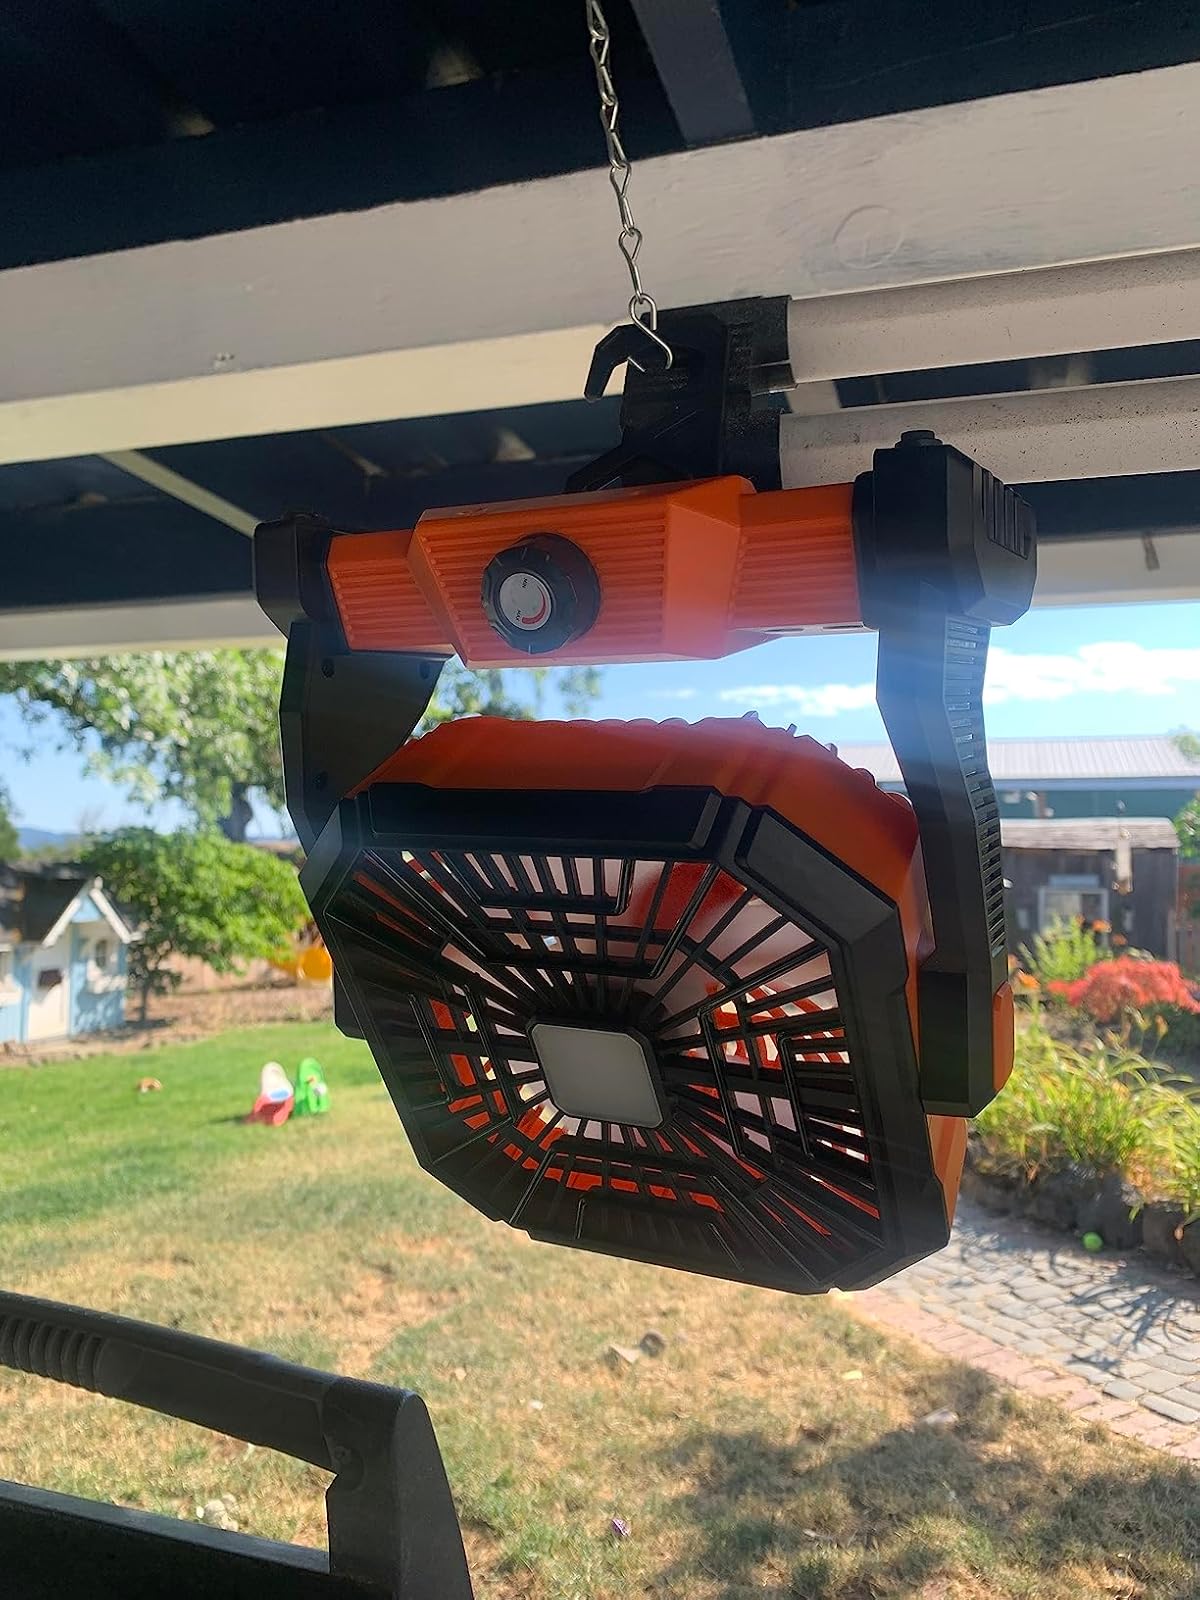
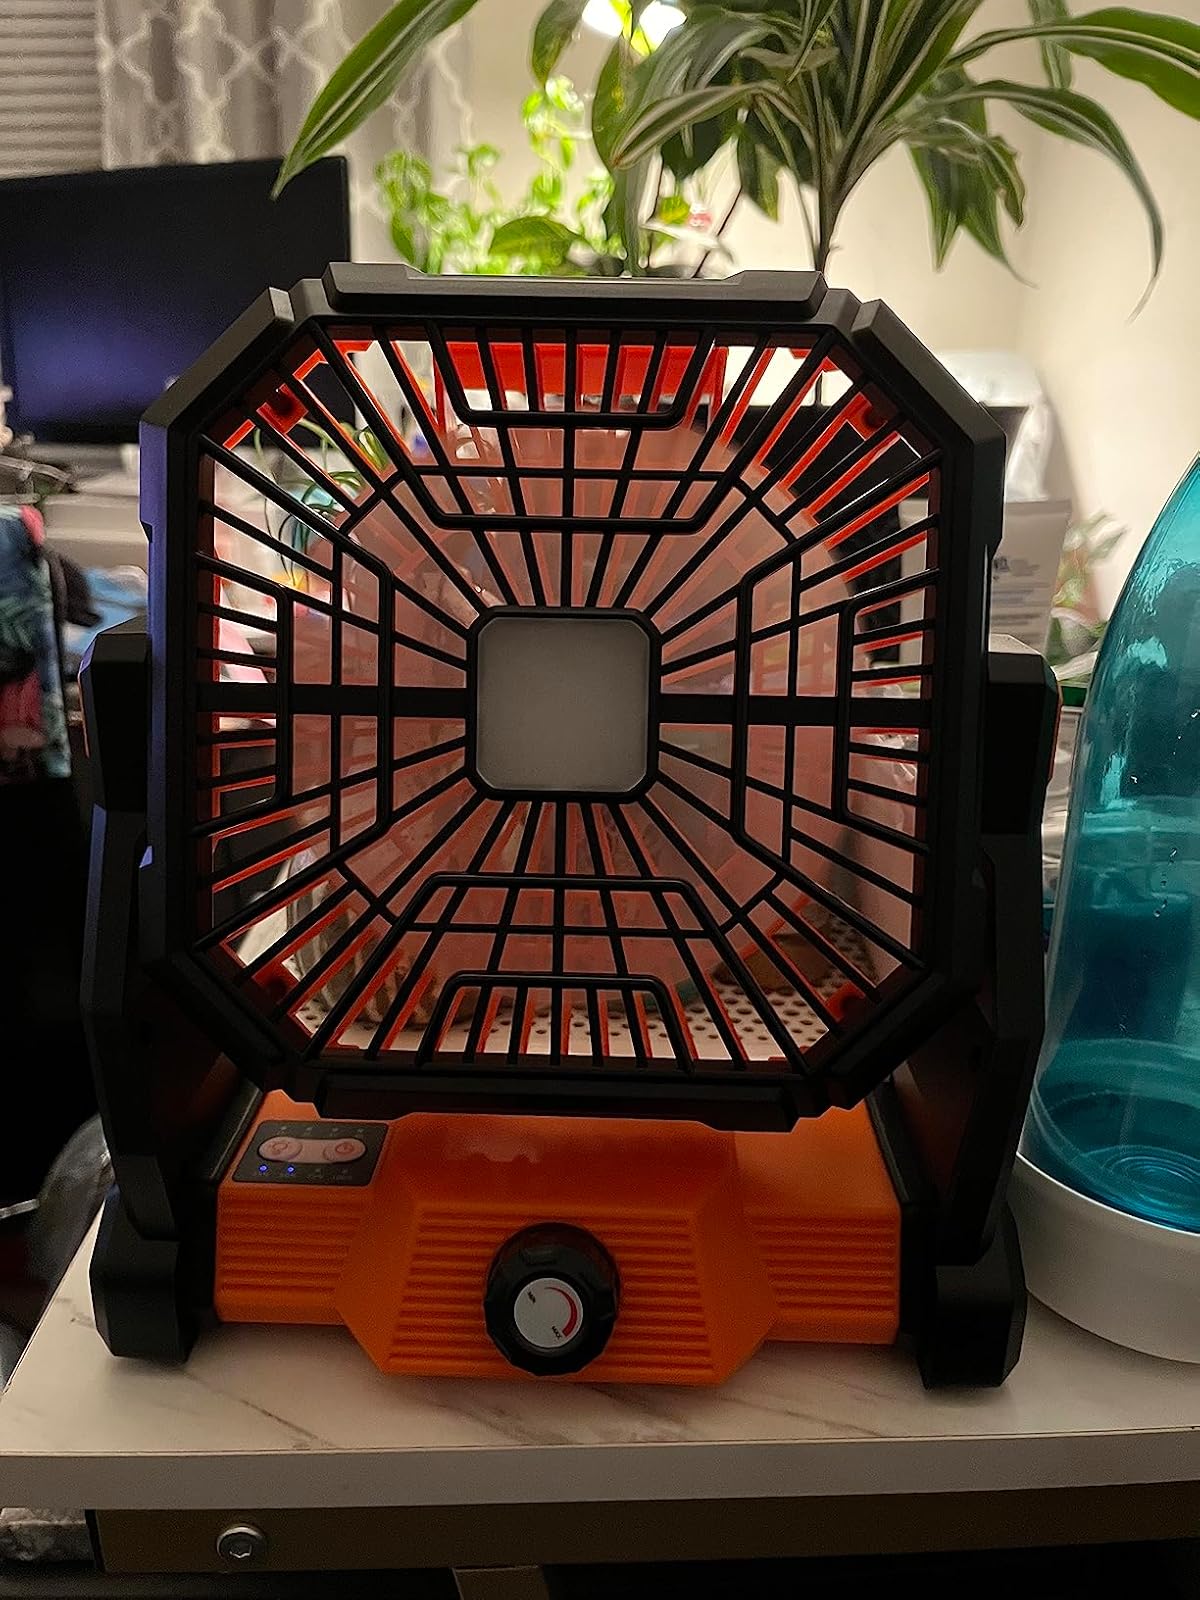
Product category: lantern
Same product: yes